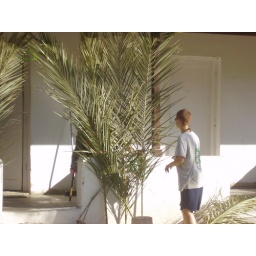
connie the german girl from berlin turning her porch into one of those weird beach bars they have in berlin